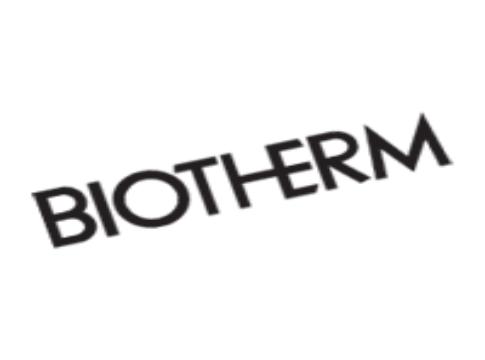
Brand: Biotherm
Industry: Necessities